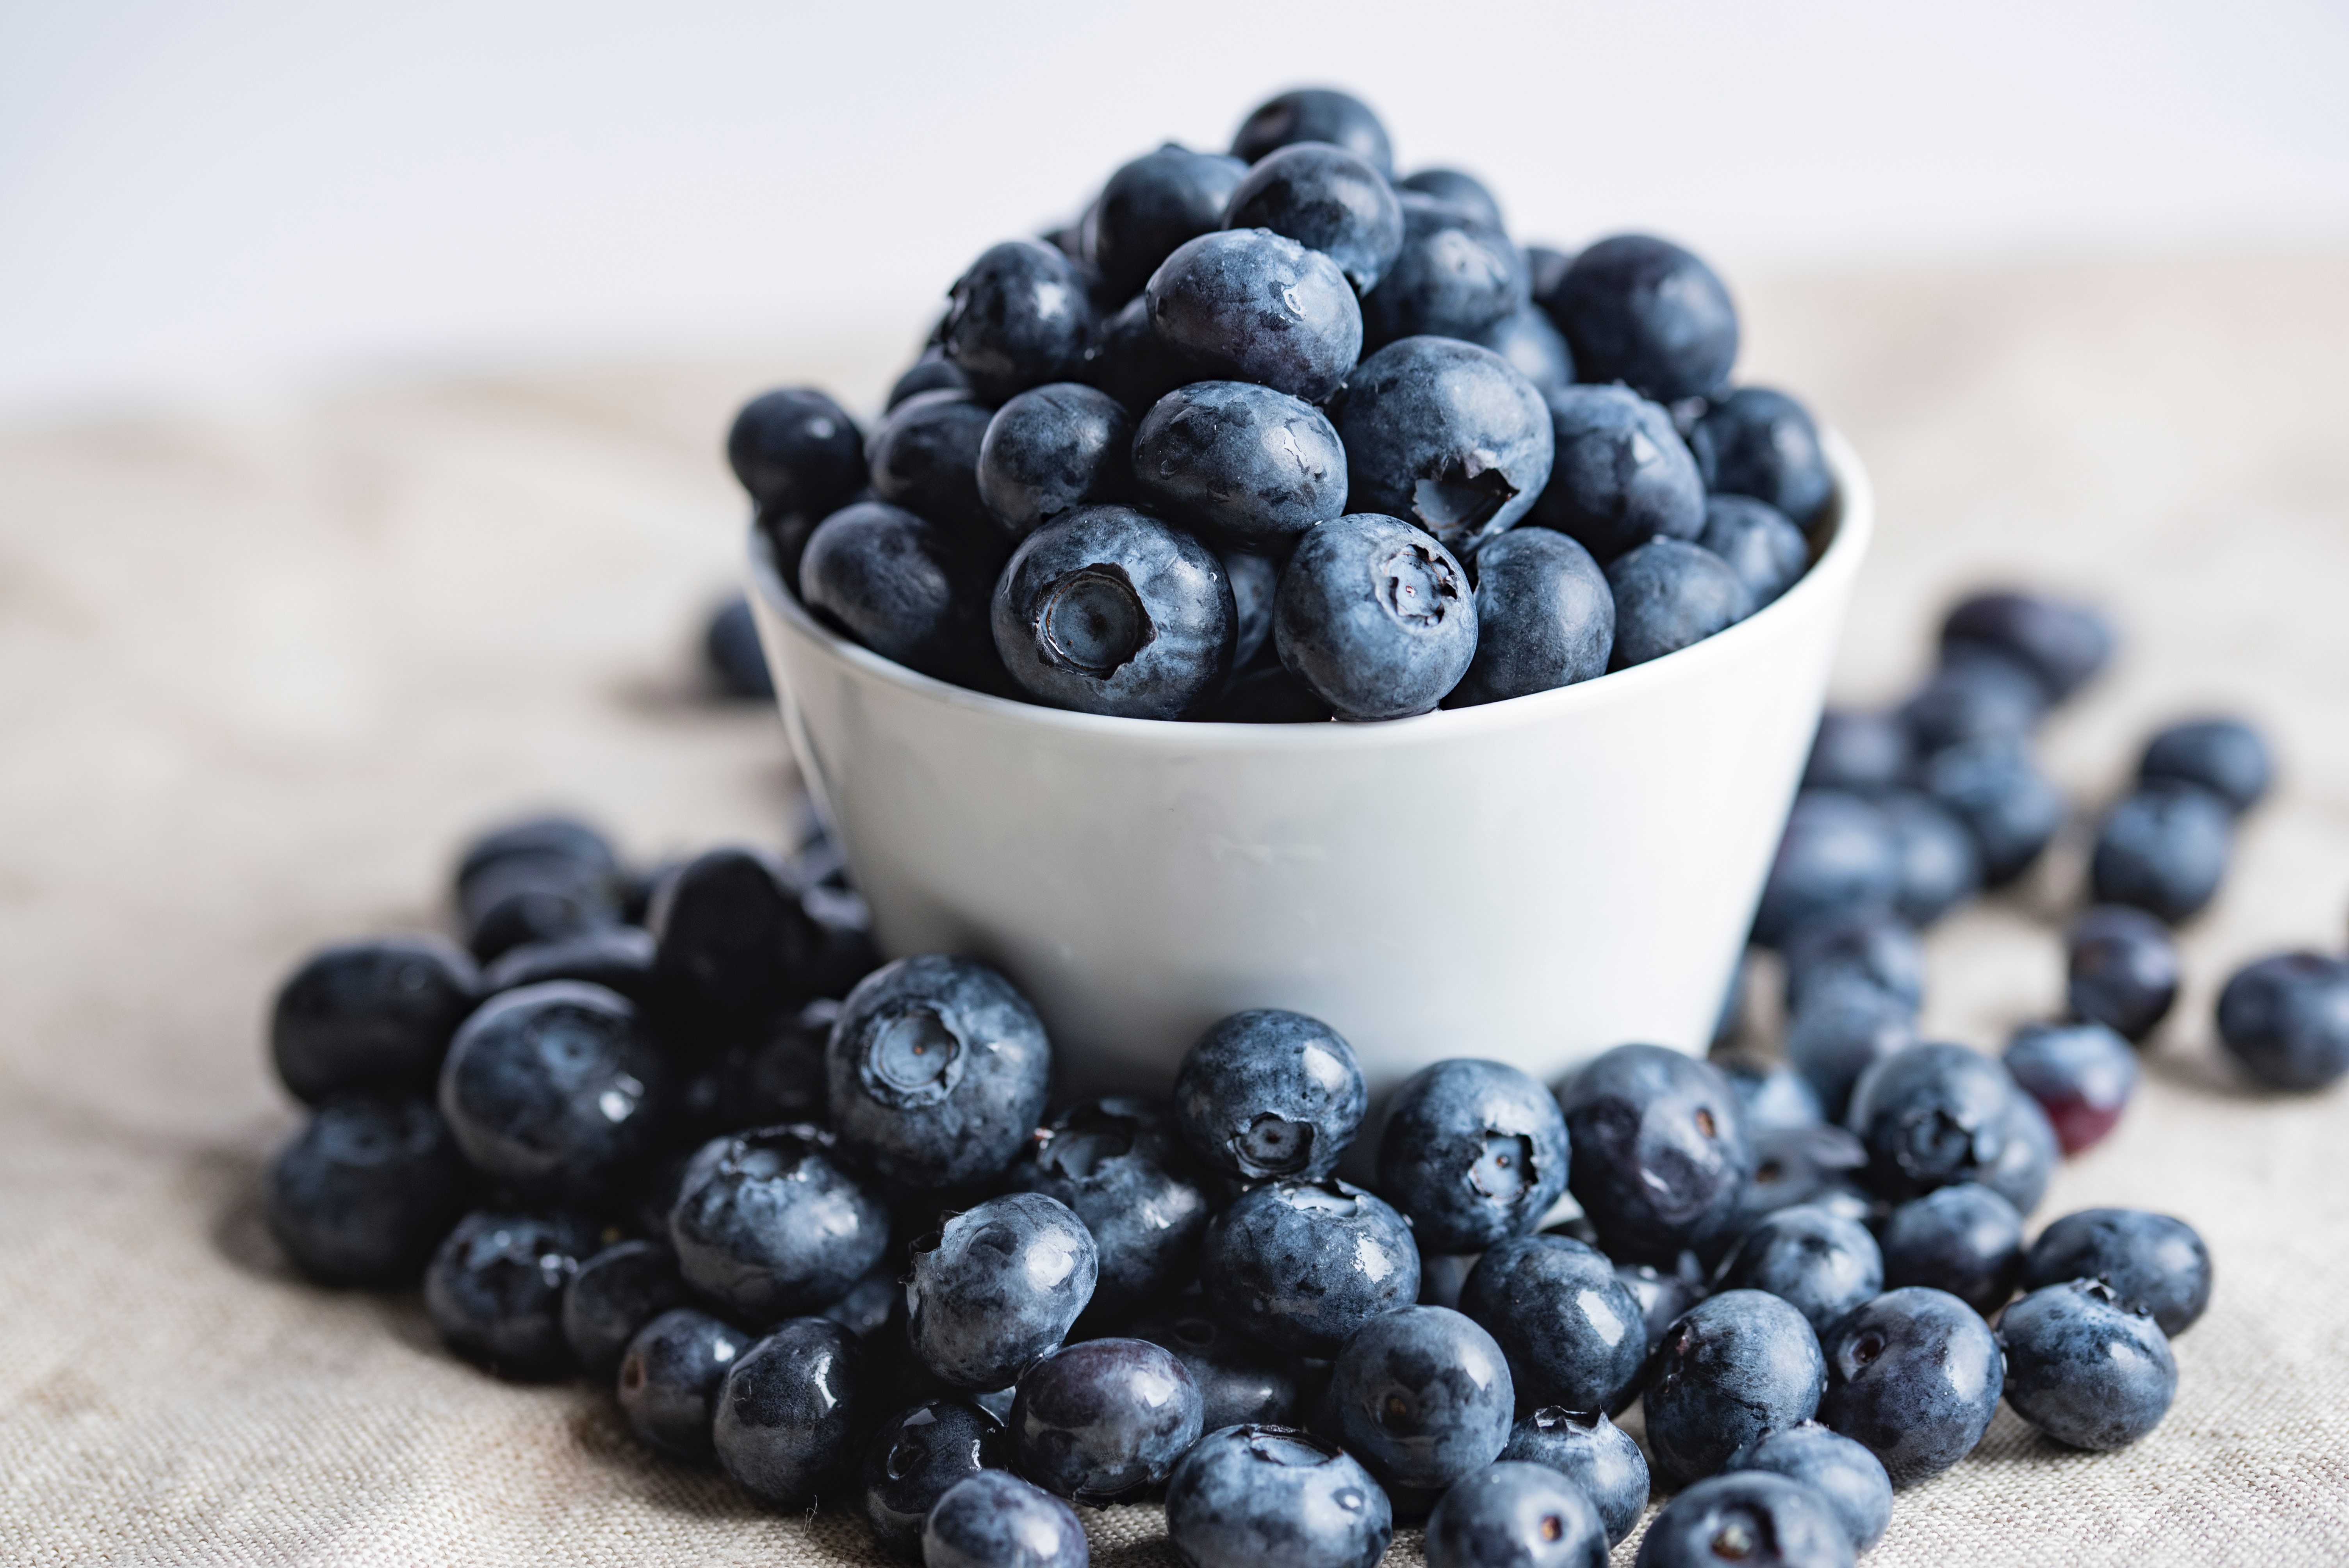
fruit, berry, food, produce, blueberry, blackberry, superfood, bilberry, huckleberry, juniper berry, frutti di bosco, blueberry tea